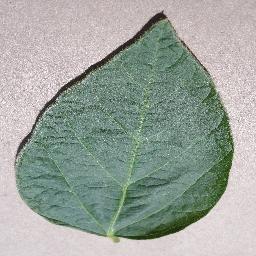
Label: Soybean___healthy